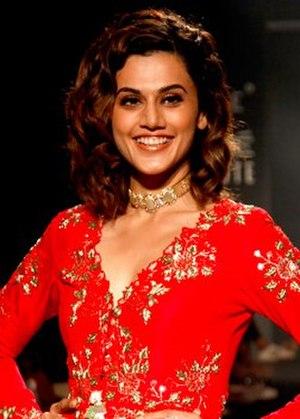
Taapsee Pannu est une actrice indienne, connue pour son travail dans les films télougous, tamouls, malayalams et hindis. Taapsee Pannu a travaillé comme ingénieure logiciel puis comme mannequin avant de devenir actrice. Au cours de sa carrière de mannequin, elle est apparue dans plusieurs publicités.